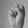
ASL letter: S